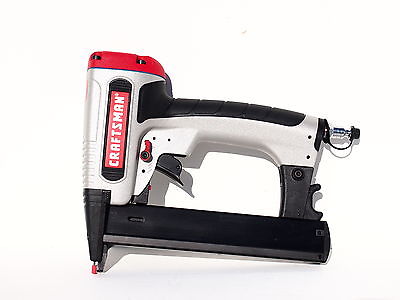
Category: stapler